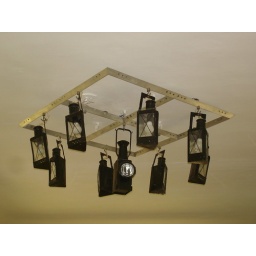
The Railroad museum. A lamp made of torches used by railroad staff